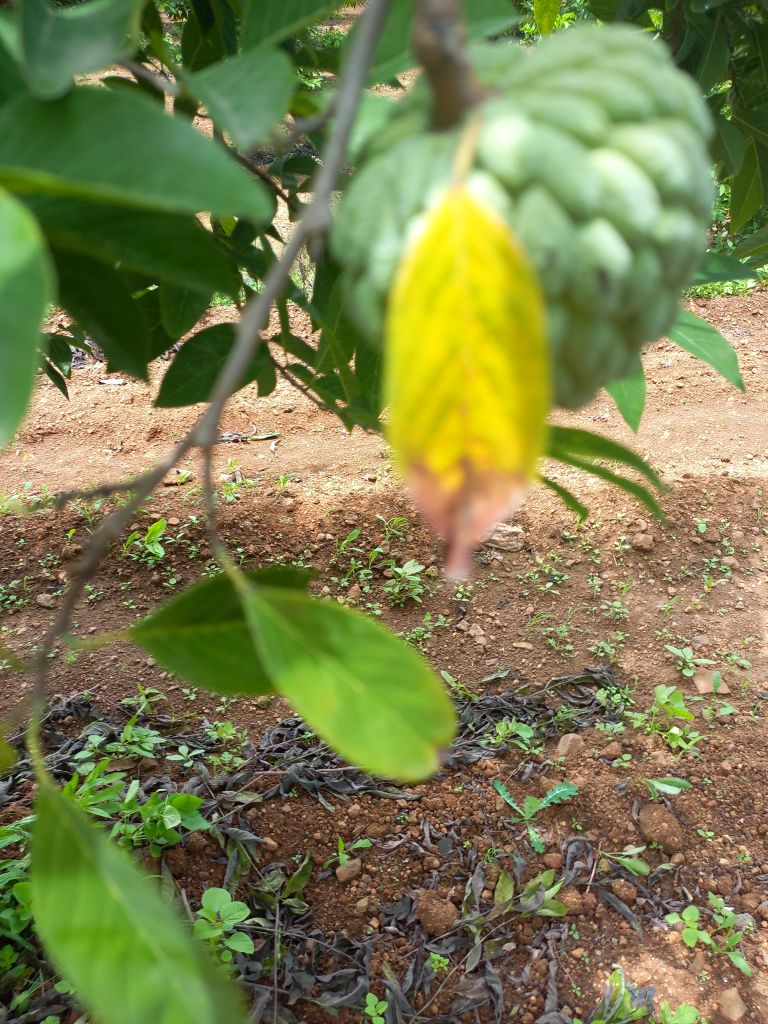
Disease label: Leaf spot on Leaves